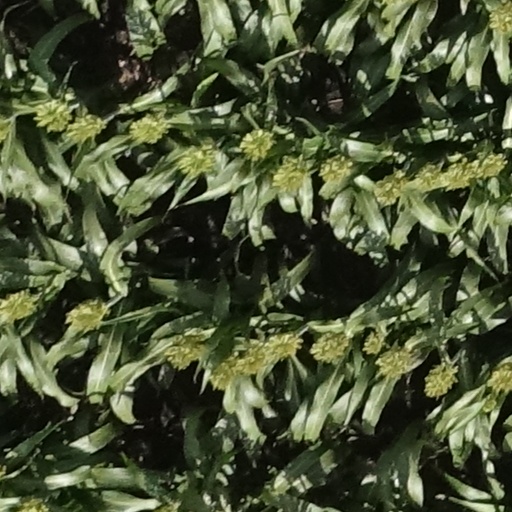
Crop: sorghum